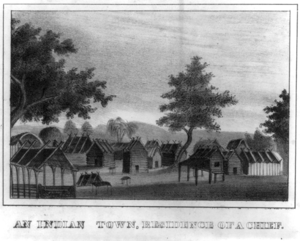
La seconde guerre séminole, également connue sous le nom de guerre de Floride, est un conflit qui se déroula de 1835 à 1842 en Floride entre divers groupes d'Amérindiens, connus sous le nom générique de Séminoles, et les États-Unis. Elle fait partie d'une série de conflits appelés les guerres séminoles. La seconde guerre séminole, souvent appelée la Guerre séminole, fut la plus coûteuse des guerres indiennes et l'une des plus longues que menèrent les États-Unis. Elle fut aussi l'une des premières guerres de guérilla, préfigurant sans doute ce qu'allait être les guerres de guérilla au XXᵉ siècle.